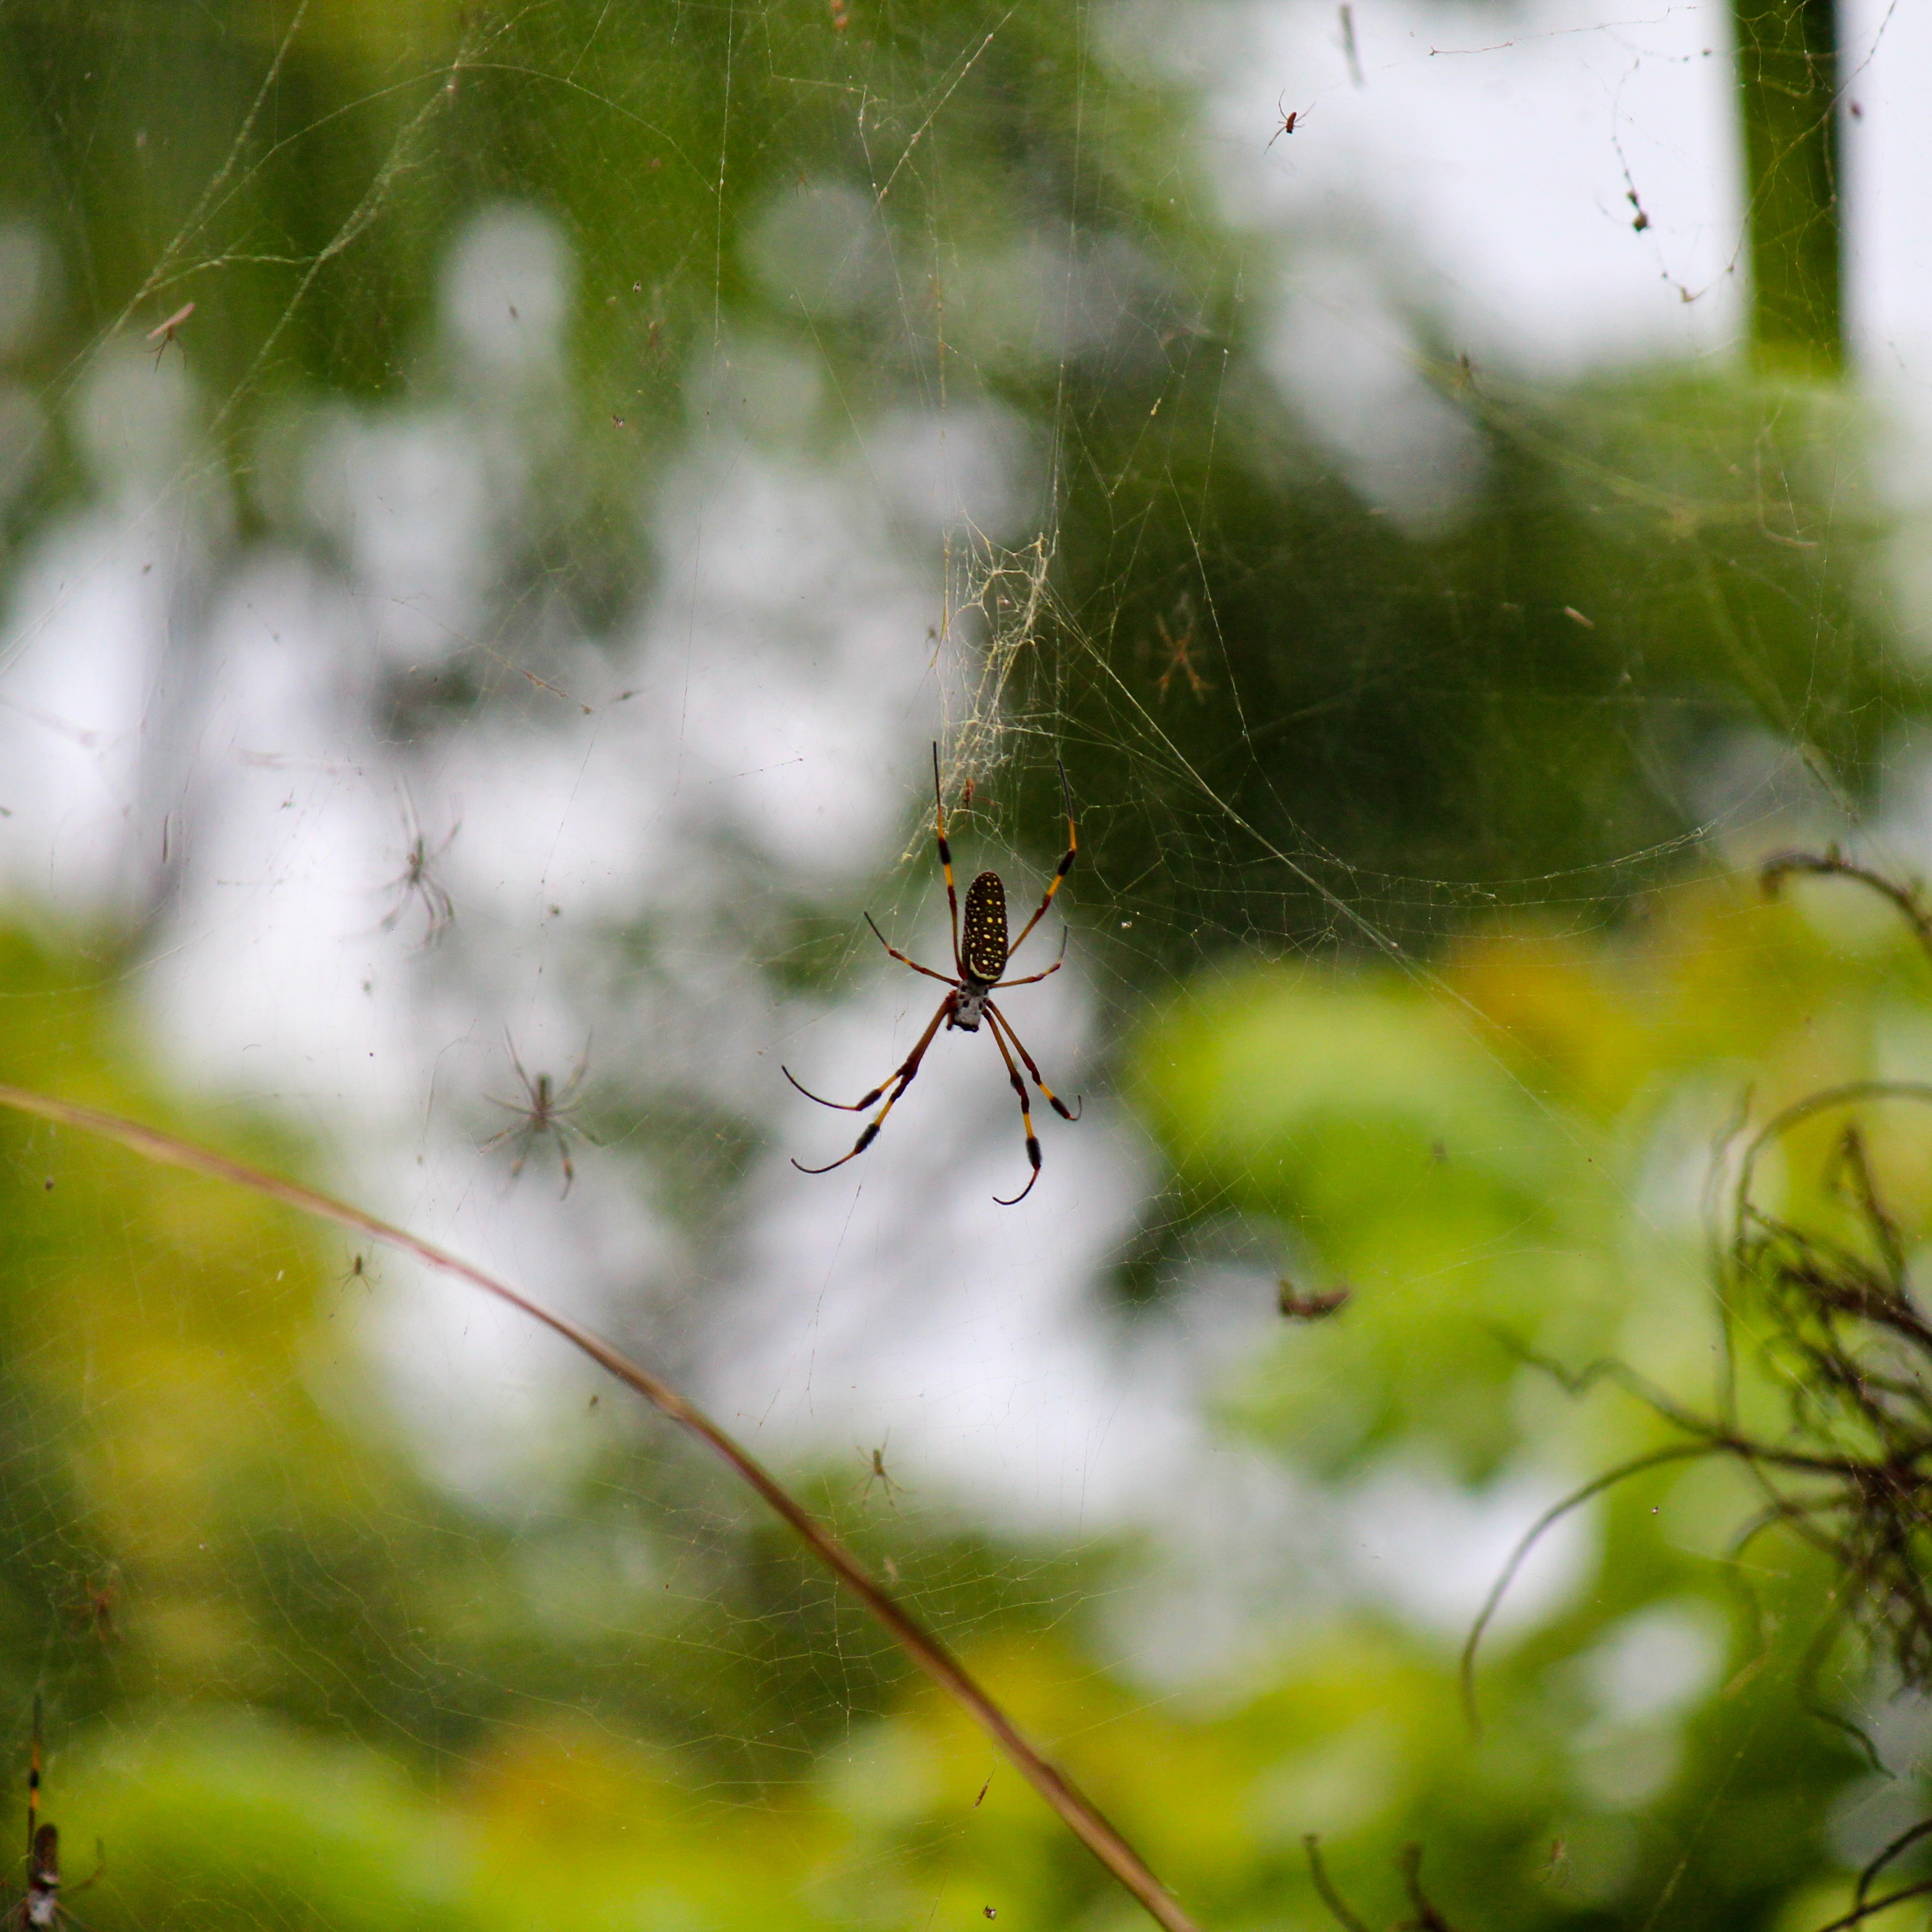
beach, tree, nature, grass, branch, meadow, sunlight, leaf, flower, wildlife, web, green, jungle, tropical, insect, natural, flora, fauna, invertebrate, spider web, spider, rainforest, arachnid, jamaica, caribbean, macro photography, banana spider